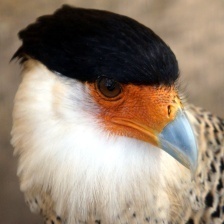
Species: CRESTED CARACARA
Scientific name: CARACARA CHERIWAY